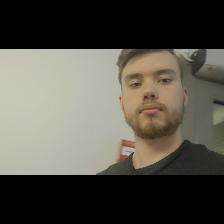
Label: Human